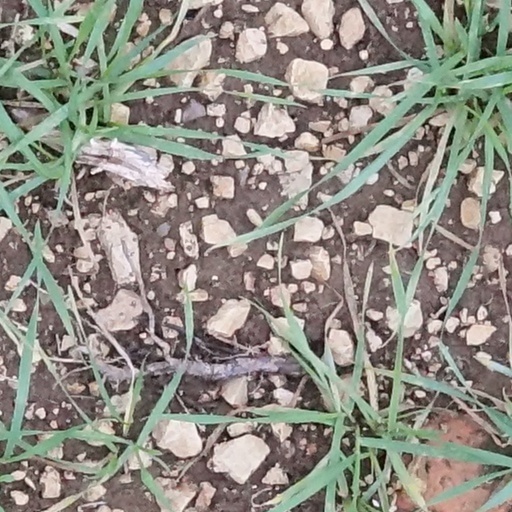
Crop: wheat